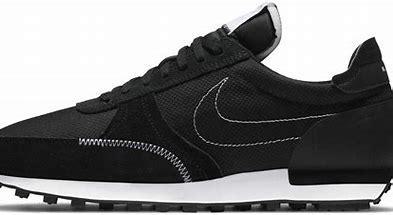
Brand: Nike
Model: Dbreak Type